Rain (1932 film)

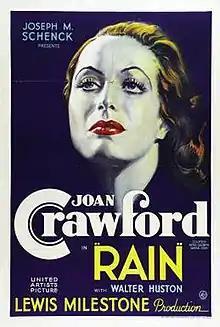
theatrical film poster

Rain is a 1932 pre-Code drama film that stars Joan Crawford as prostitute Sadie Thompson. Directed by Lewis Milestone and set in the South Seas, the production was filmed in part at Santa Catalina Island and what is now Crystal Cove State Park in California. The film also features Walter Huston in the role of a conflicted missionary who insists that Sadie end her evil ways, but whose own moral standards and self-righteous behavior steadily decay. Crawford was loaned out by MGM to United Artists for this film.